Mohammed ben Abdallah

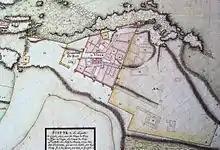
Mohammed bin Abdallah employed the French architect Théodore Cornut to build the model city of Essaouira.

The present city of Essaouira was developed by Sidi Mohammed in 1769, with an estimated population of about 12,000. It was developed as the principal port for external trade to strengthen central authority to limit the intervention of Europeans. Rabat was also built to become an imperial city during Sidi Mohammed's reign, including the Dar al-Makhzen palace and the As-Sunna Mosque even though both have been much altered since then.